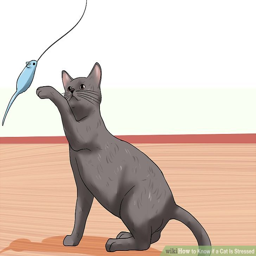
image titled know if a cat is stressed step